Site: brandenburg
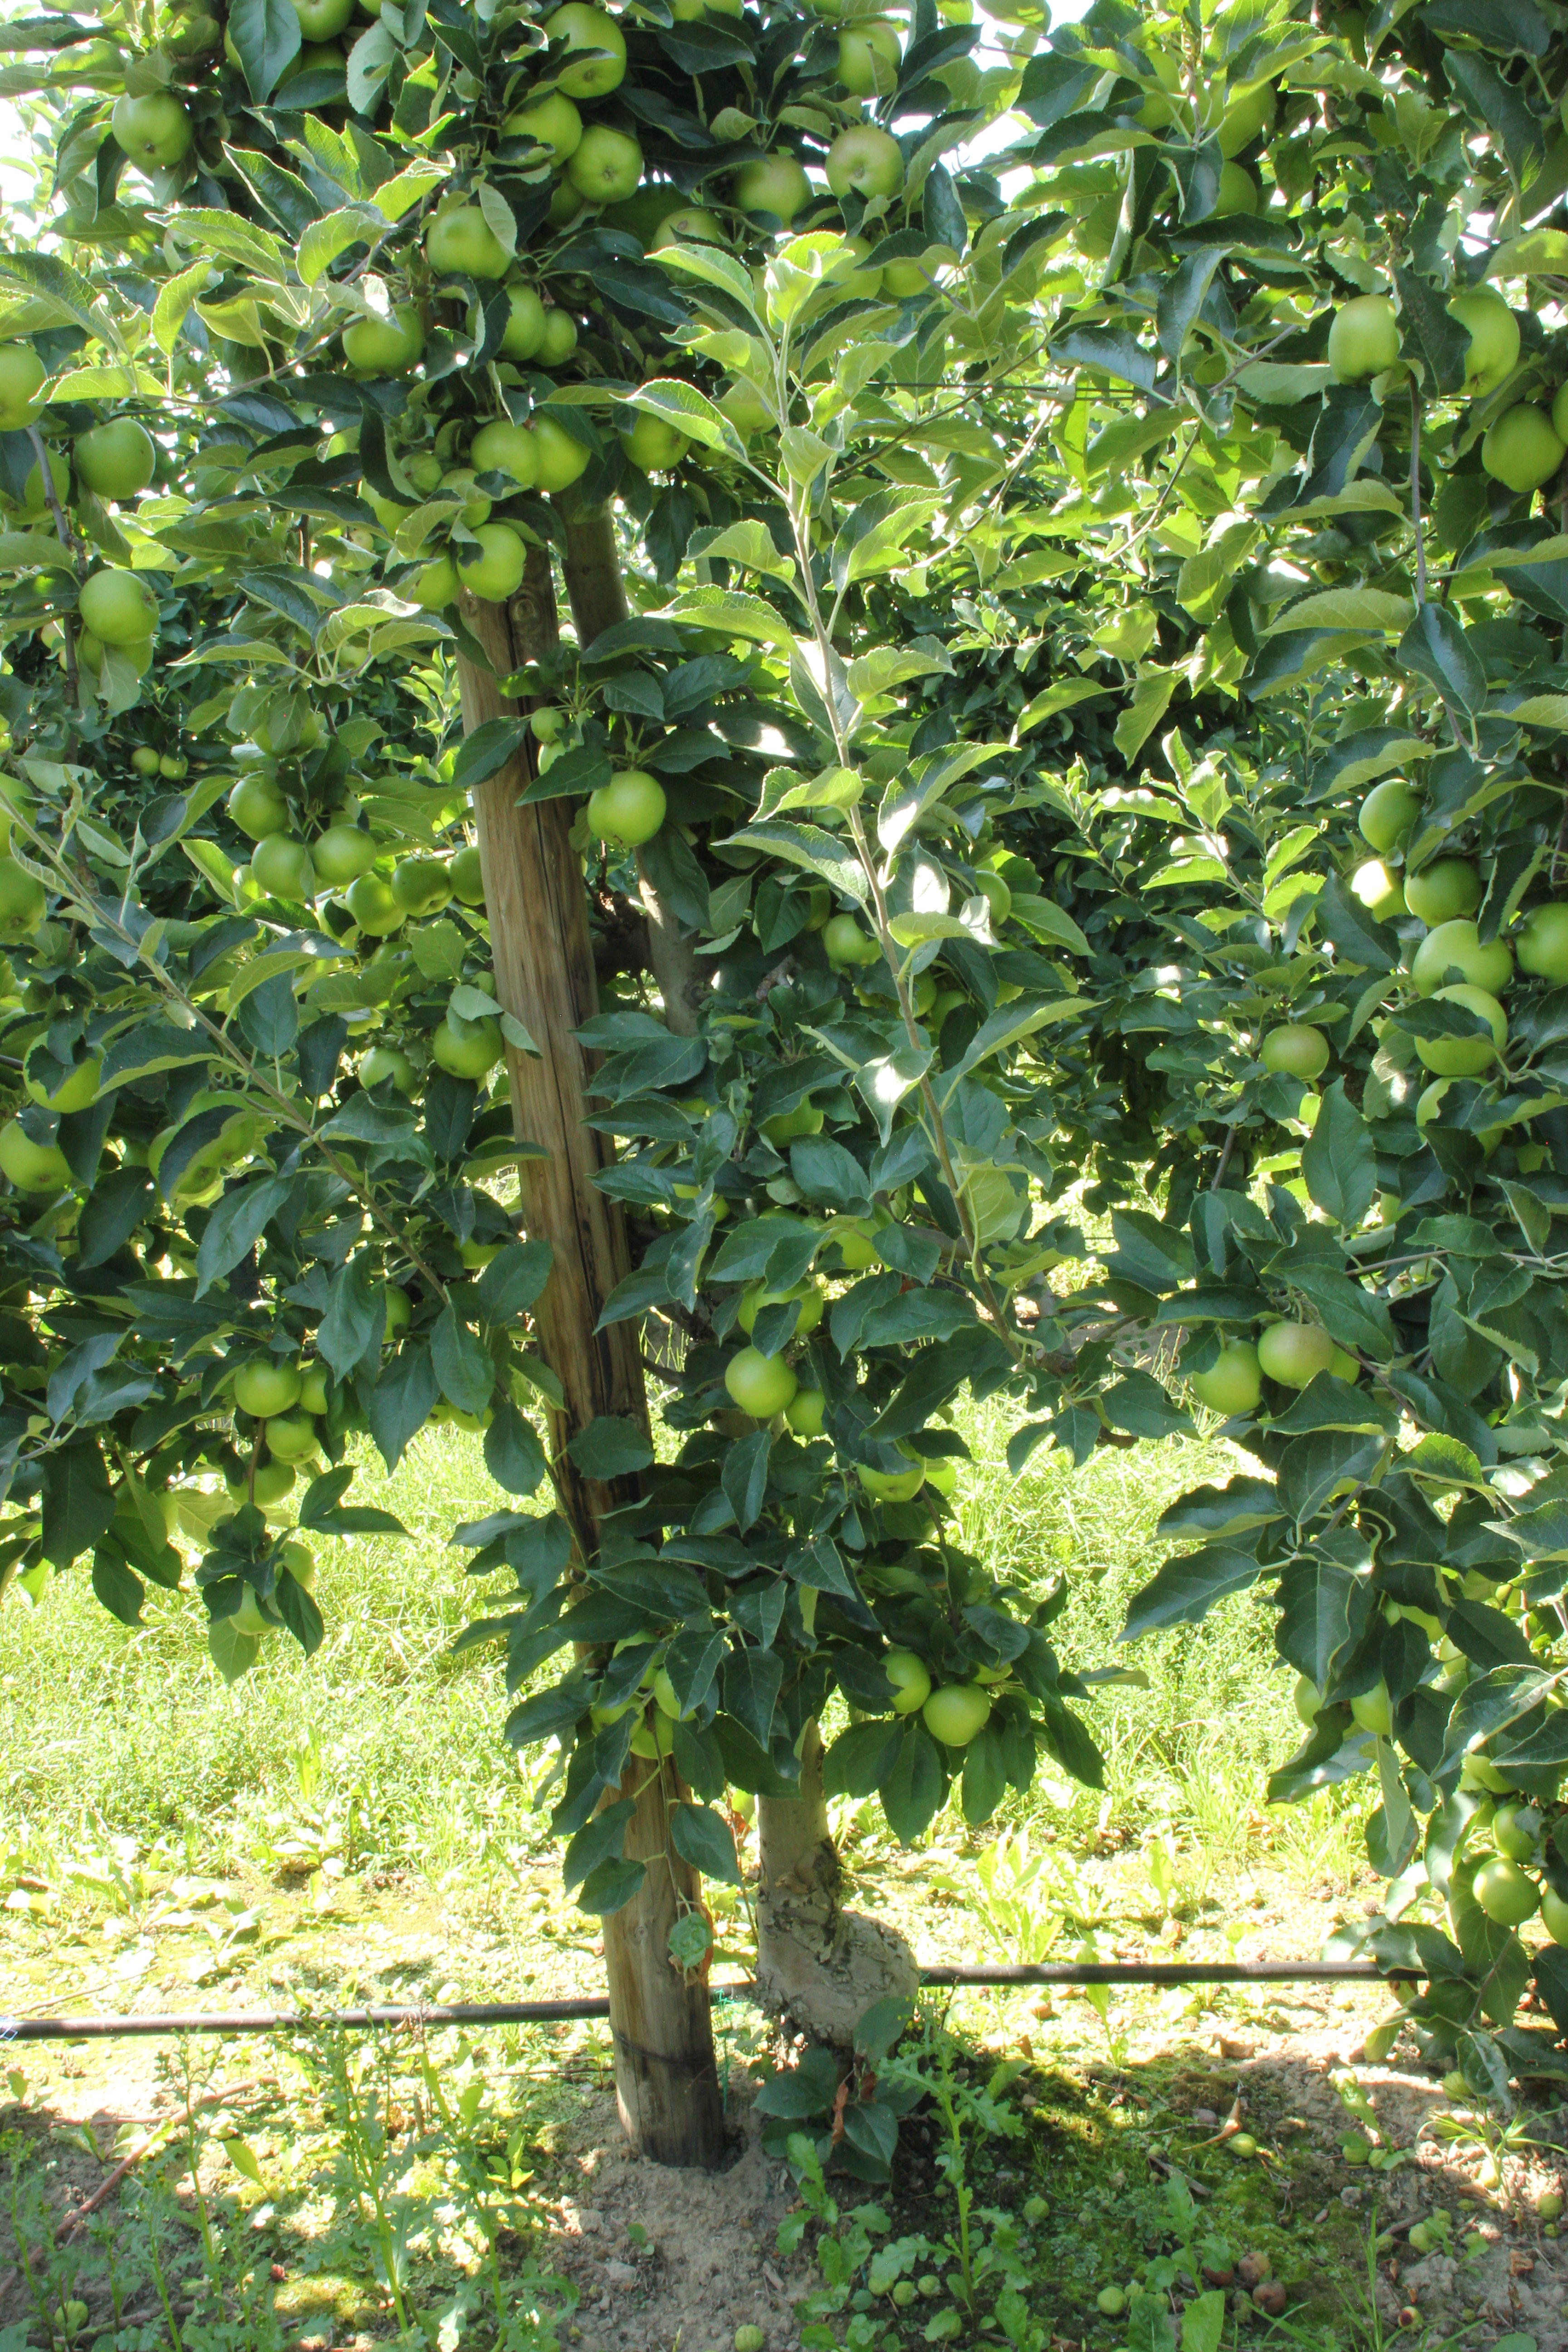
Growth stage (BBCH 77): Development of fruit